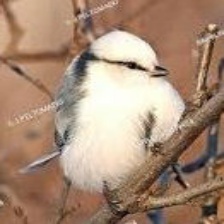
Species: AZURE TIT
Scientific name: CYANISTES CYANUS